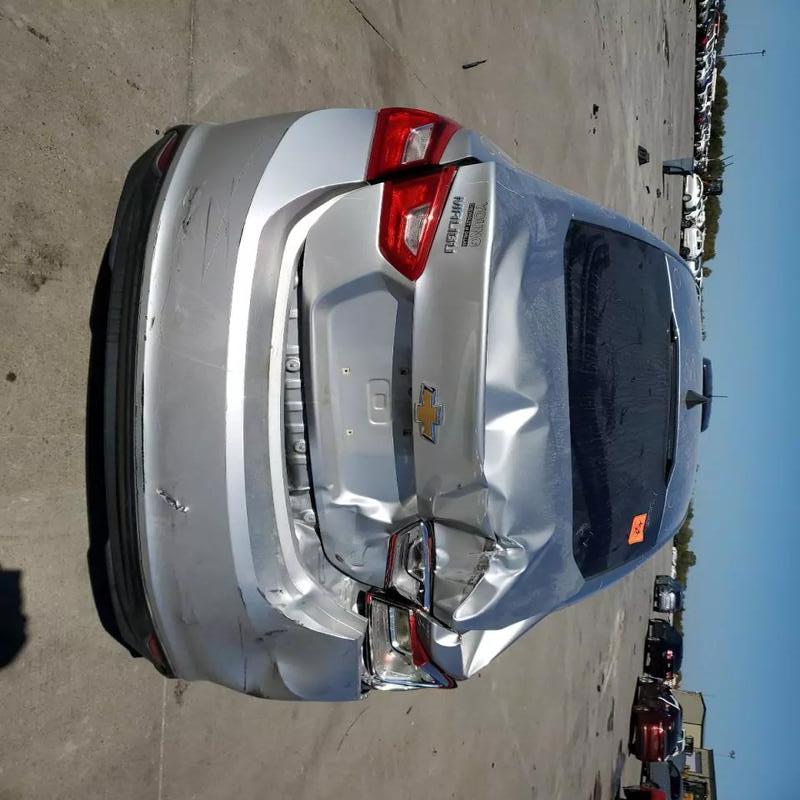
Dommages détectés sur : malle, feu arrière droit, pare-choc arrière, plaque d'immatriculation arrière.
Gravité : majeur